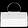
Label: Bag